Scott Williams (serial killer)

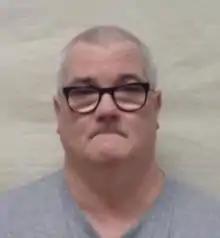
NC DPS Mugshot

Scott Wilson Williams (December 3, 1963 – August 6, 2022) was a convicted American serial killer who lived in Monroe, North Carolina. He had been convicted for the murders of three women that took place over a period of nine years. He had also been convicted of crimes against two additional women who were not killed.